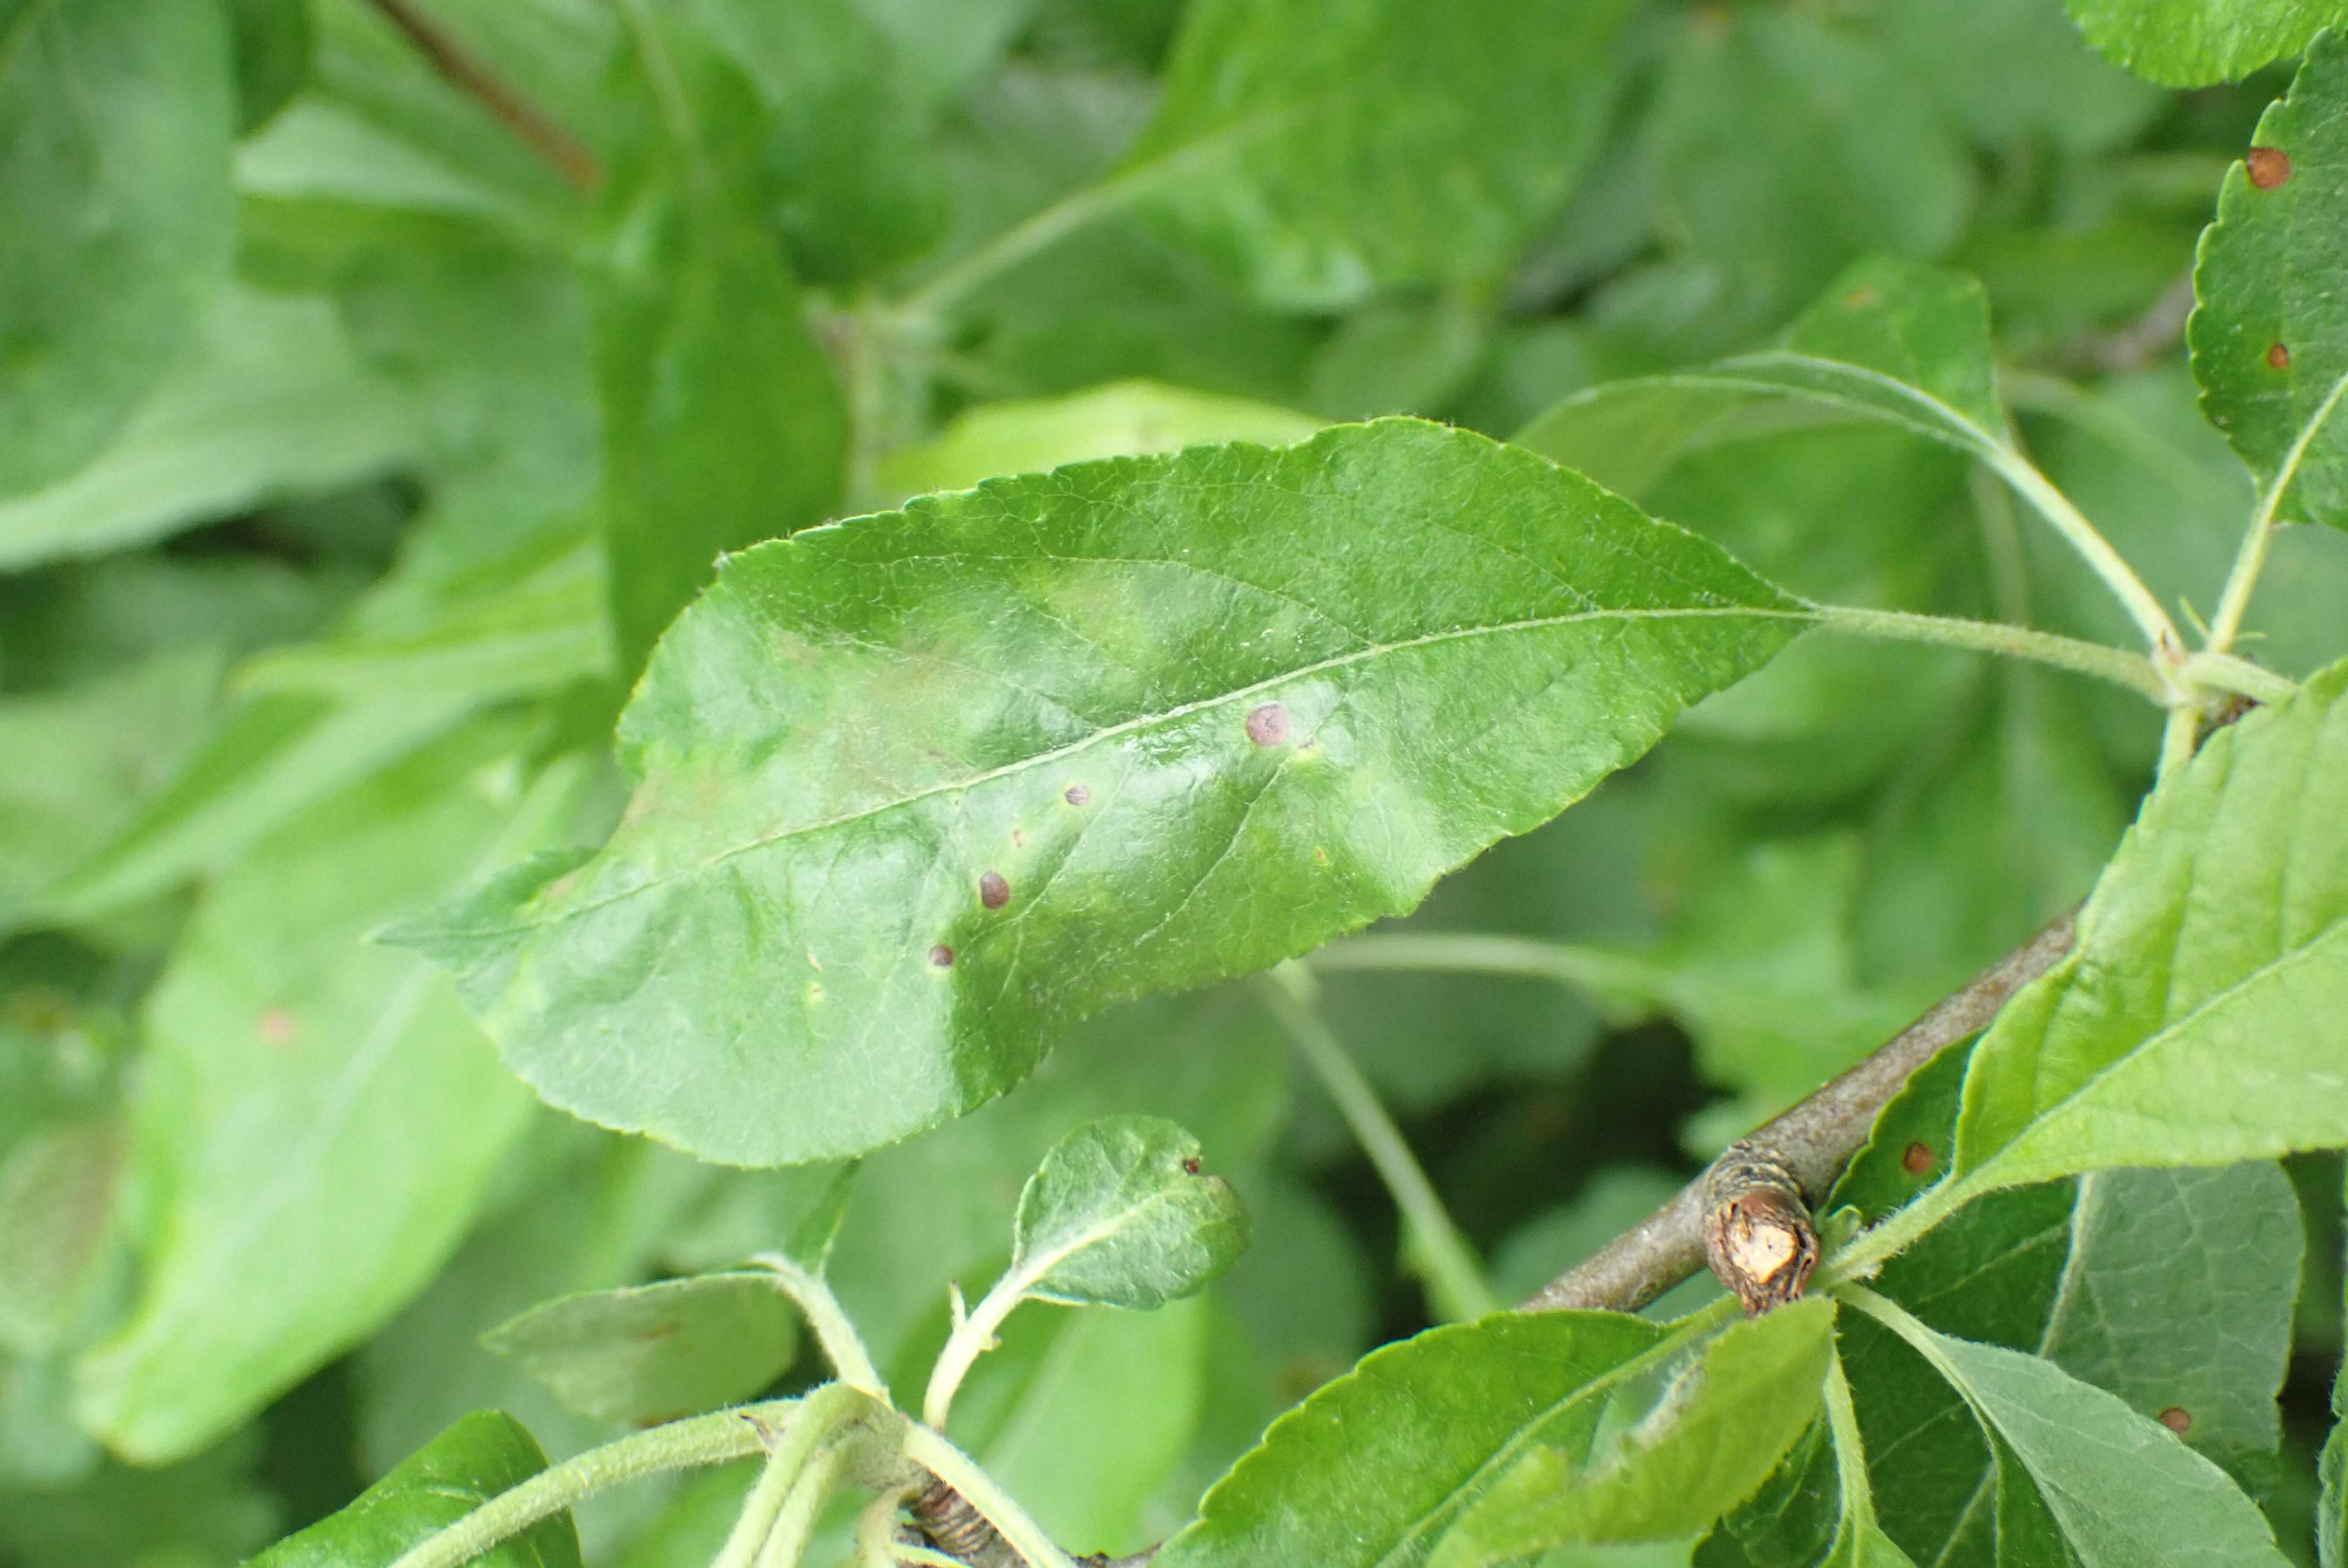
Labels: scab